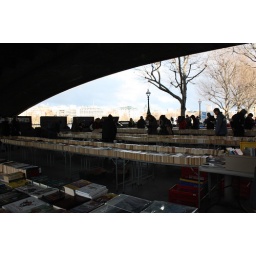
saturday book market under the bridge